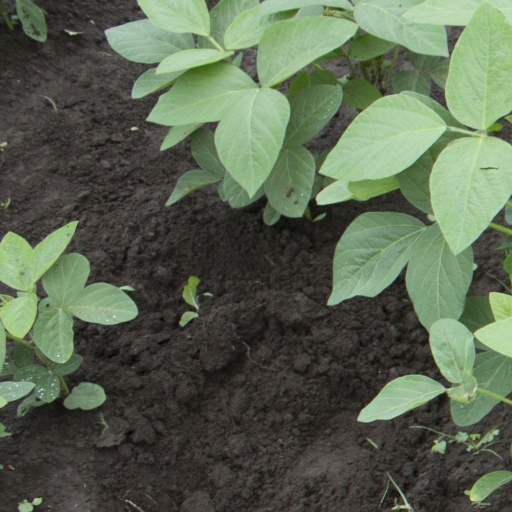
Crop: soybean